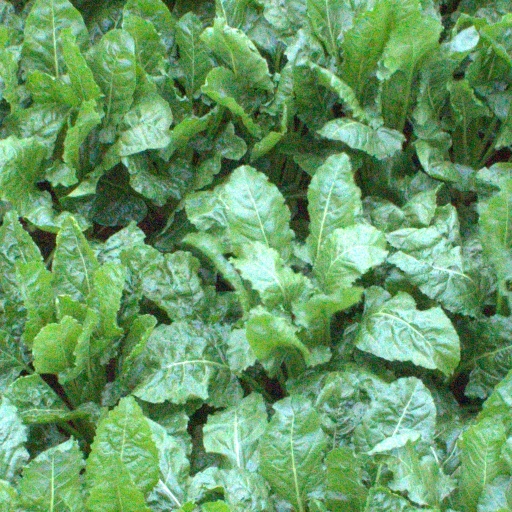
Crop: sugar beet